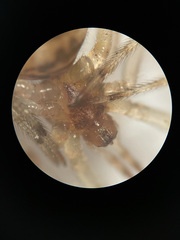
Species: Parasteatoda_tepidariorum